Rapid strep test

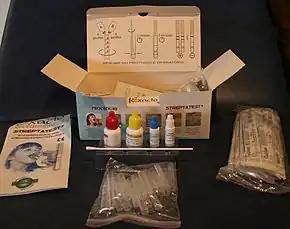
Rapid strep test kit

The rapid strep test (RST) is a rapid antigen detection test (RADT) that is widely used in clinics to assist in the diagnosis of bacterial pharyngitis caused by group A streptococci (GAS), sometimes termed strep throat. There are currently several types of rapid strep test in use, each employing a distinct technology. However, they all work by detecting the presence of GAS in the throat of a person by responding to GAS-specific antigens on a throat swab.